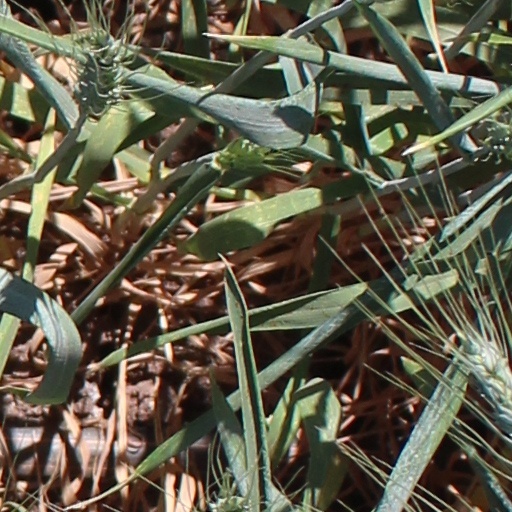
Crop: wheat